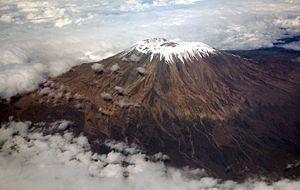
Les Neiges du Kilimandjaro est un film français réalisé par Robert Guédiguian, sorti en 2011.